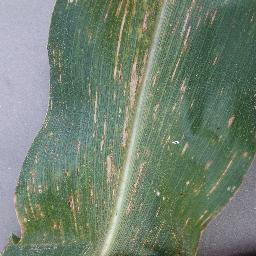
Label: Corn_(Maize)___Gray_Leaf_Spot_(Cercospora)